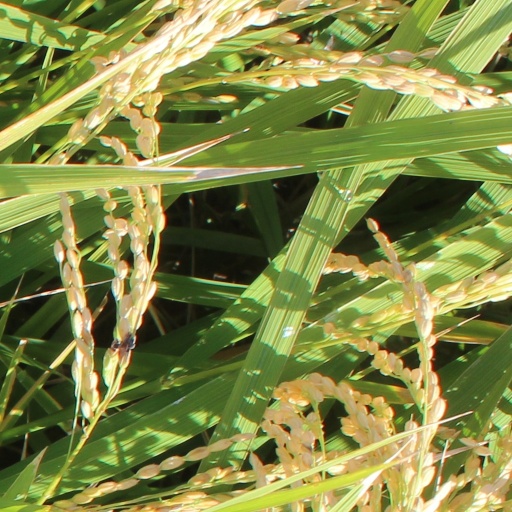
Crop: rice